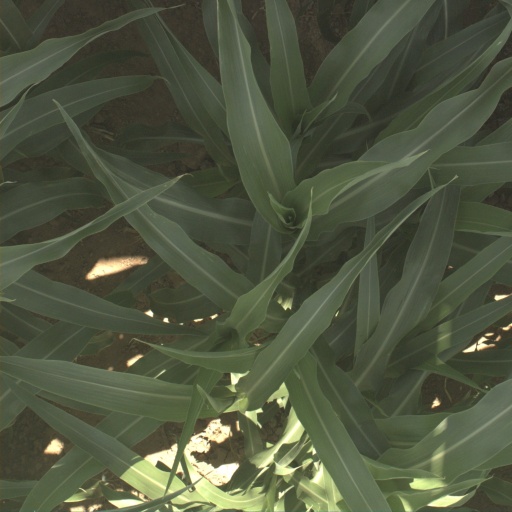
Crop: sorghum